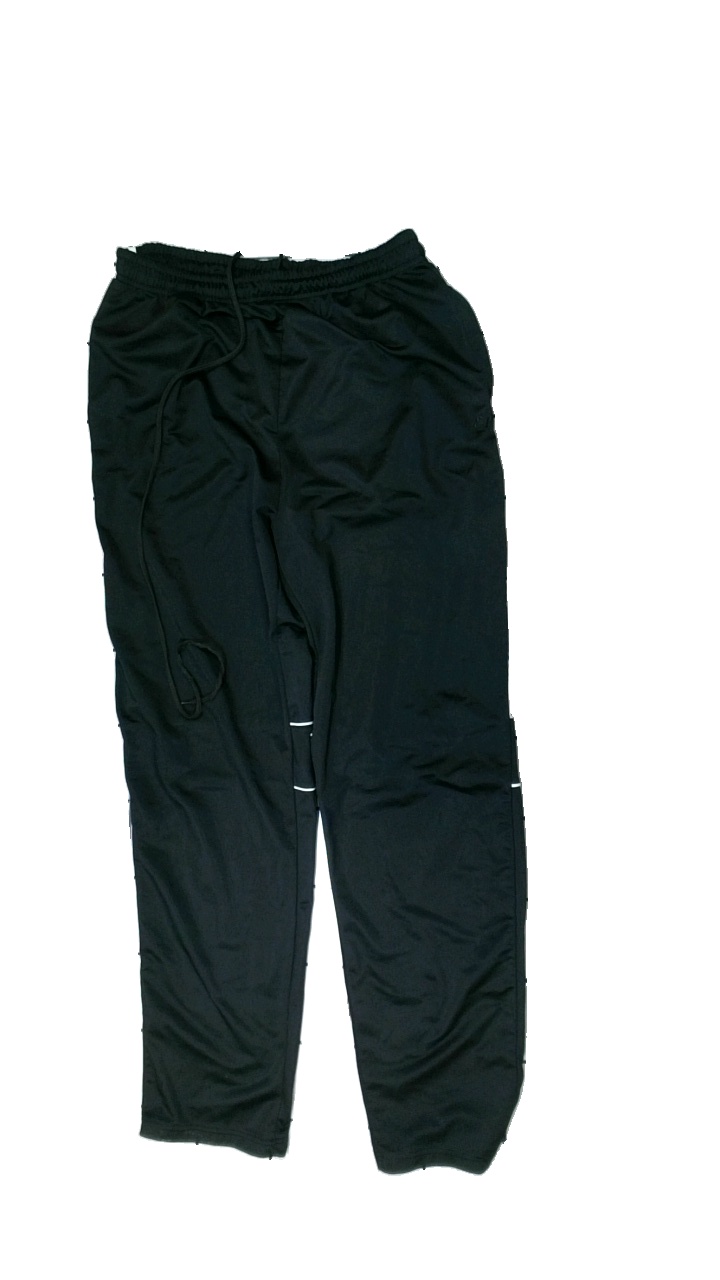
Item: Trousers (Men)
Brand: Ep Collection
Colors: Black, White
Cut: Regular
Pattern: Striped
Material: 100% polyester
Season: All
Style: Sports
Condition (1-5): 3
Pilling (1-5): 3
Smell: Minor
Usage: Recycle
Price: <50